Ronald Acuña Jr.

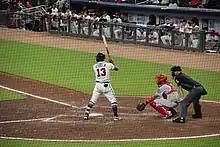
Acuña batting in 2018

During a season shortened by the COVID-19 pandemic, the Braves won the division for the third time in a row, earning a league-record 20th division title. Near the end of the season, Acuña hit a 495-foot home run against the Red Sox; it was the longest MLB home run that year and the longest home run ever hit at Truist Park. In 2020, he batted .250/.406/.581, with 14 home runs and 29 RBIs in 160 at-bats and led the league in at bats per home run. He was awarded his second consecutive Silver Slugger Award and finished in twelfth place in voting for the Most Valuable Player Award.